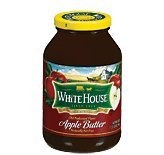
Item Name: White House Old Fashioned Apple Butter, 28 oz
Value: 28.0
Unit: Fl Oz

Price: 6.555